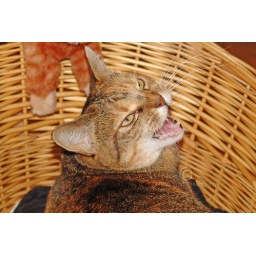
A picture of our cat &amp;quot;Summer&amp;quot; meowing while sitting in her favorite wicker basket